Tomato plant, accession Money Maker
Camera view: bottom (45 deg); turntable rotation: 30 degrees
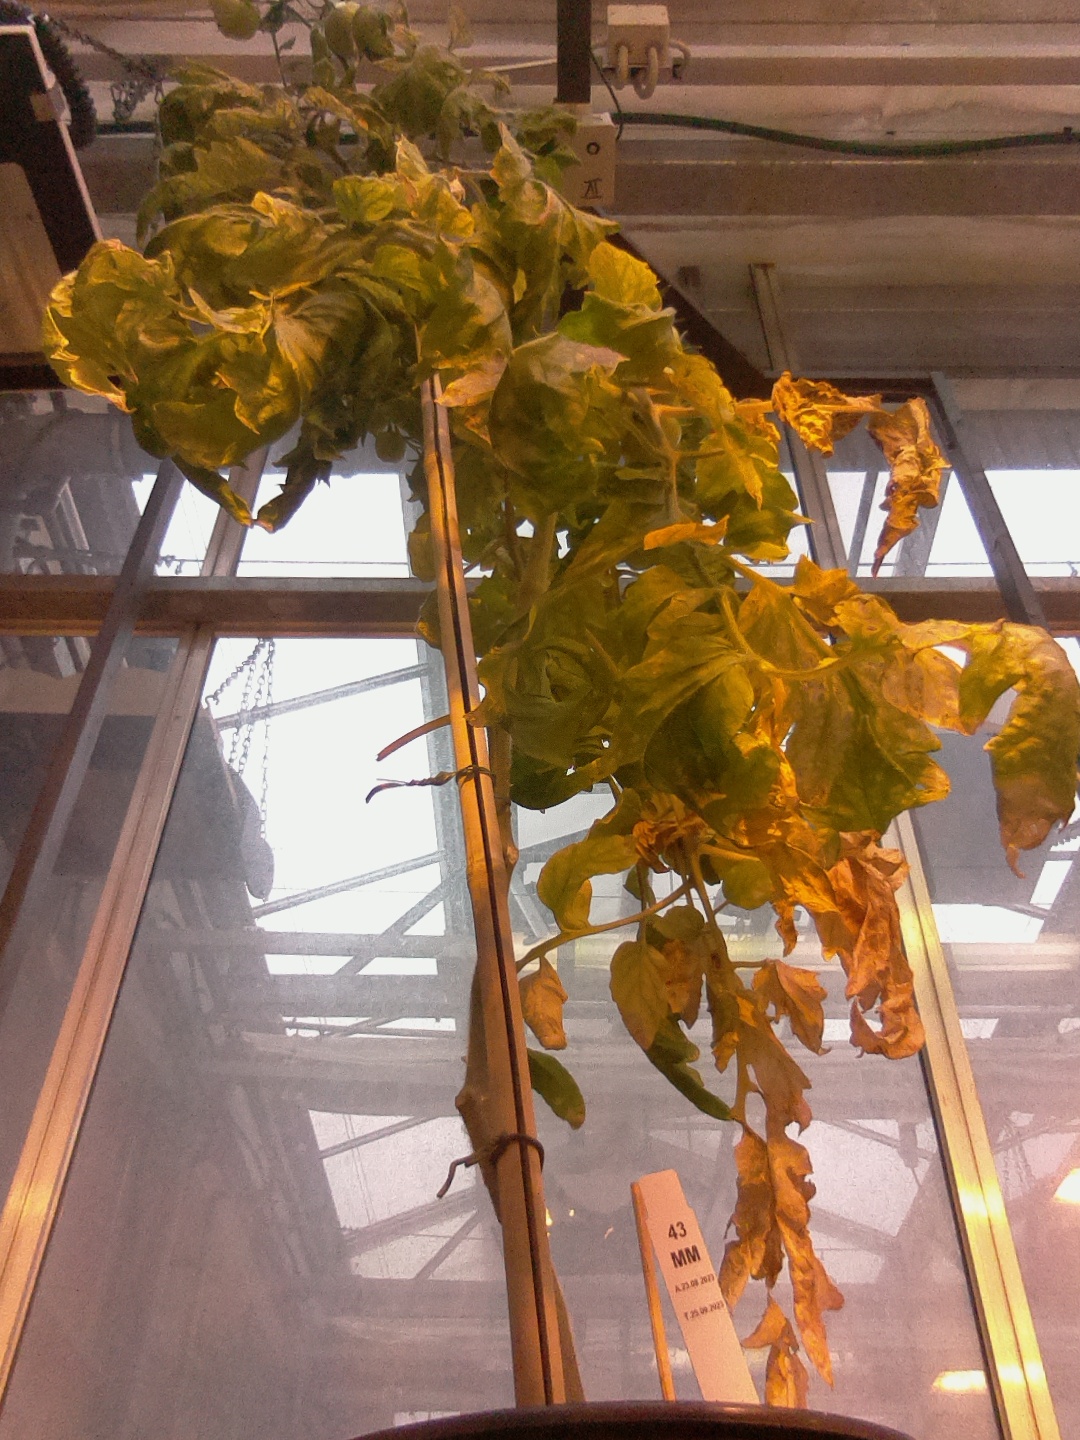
BBCH growth stage 78: 80% -90% of final fruit size